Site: brandenburg
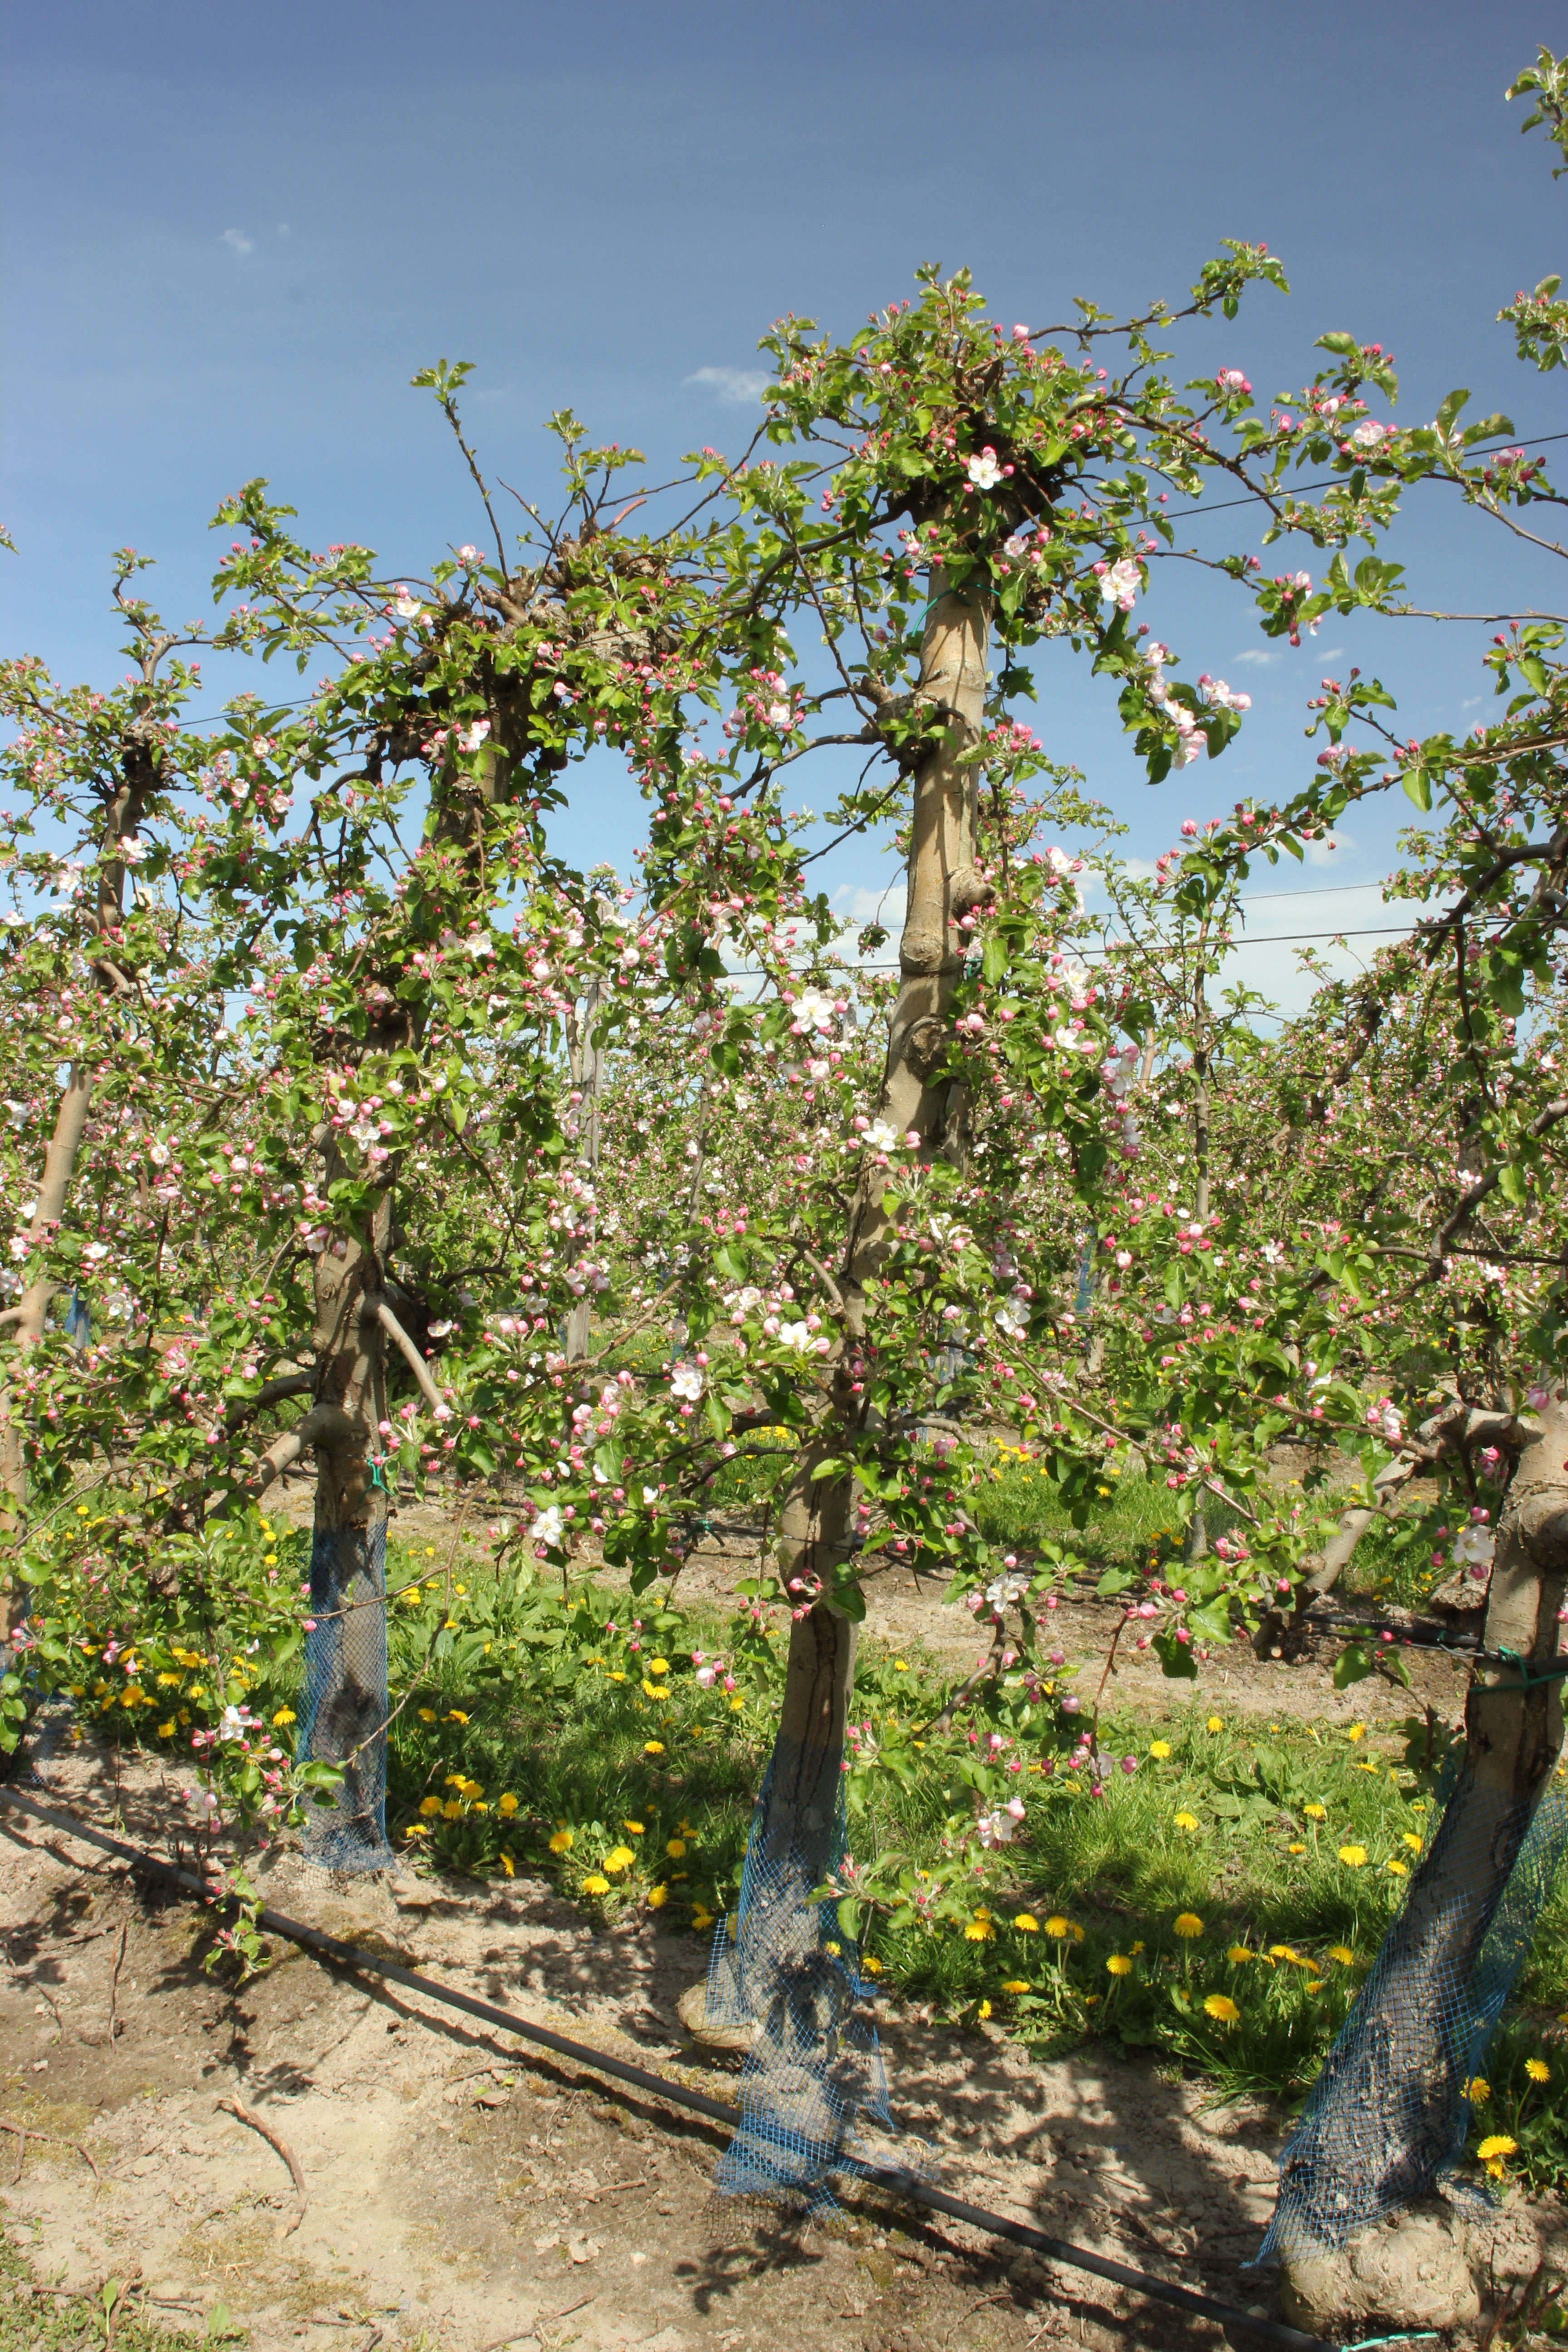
Growth stage (BBCH 57): Inflorescence emergence